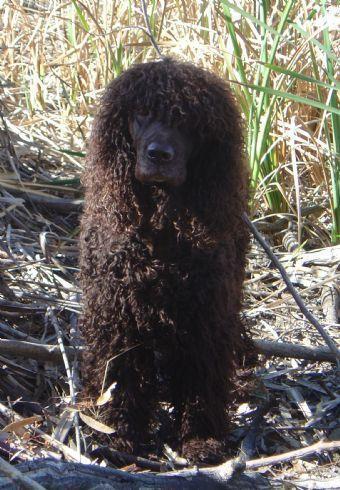
Irish_water_spaniel